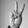
ASL letter: V